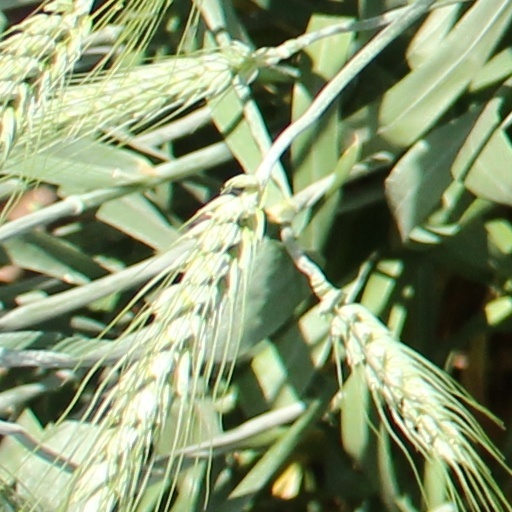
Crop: wheat